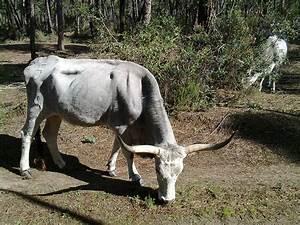
cow